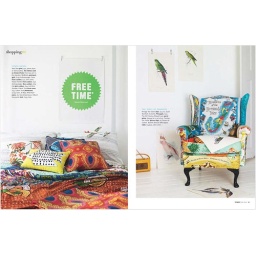
i think there's a pillow in the same fabric as that chair at pottery barn right now